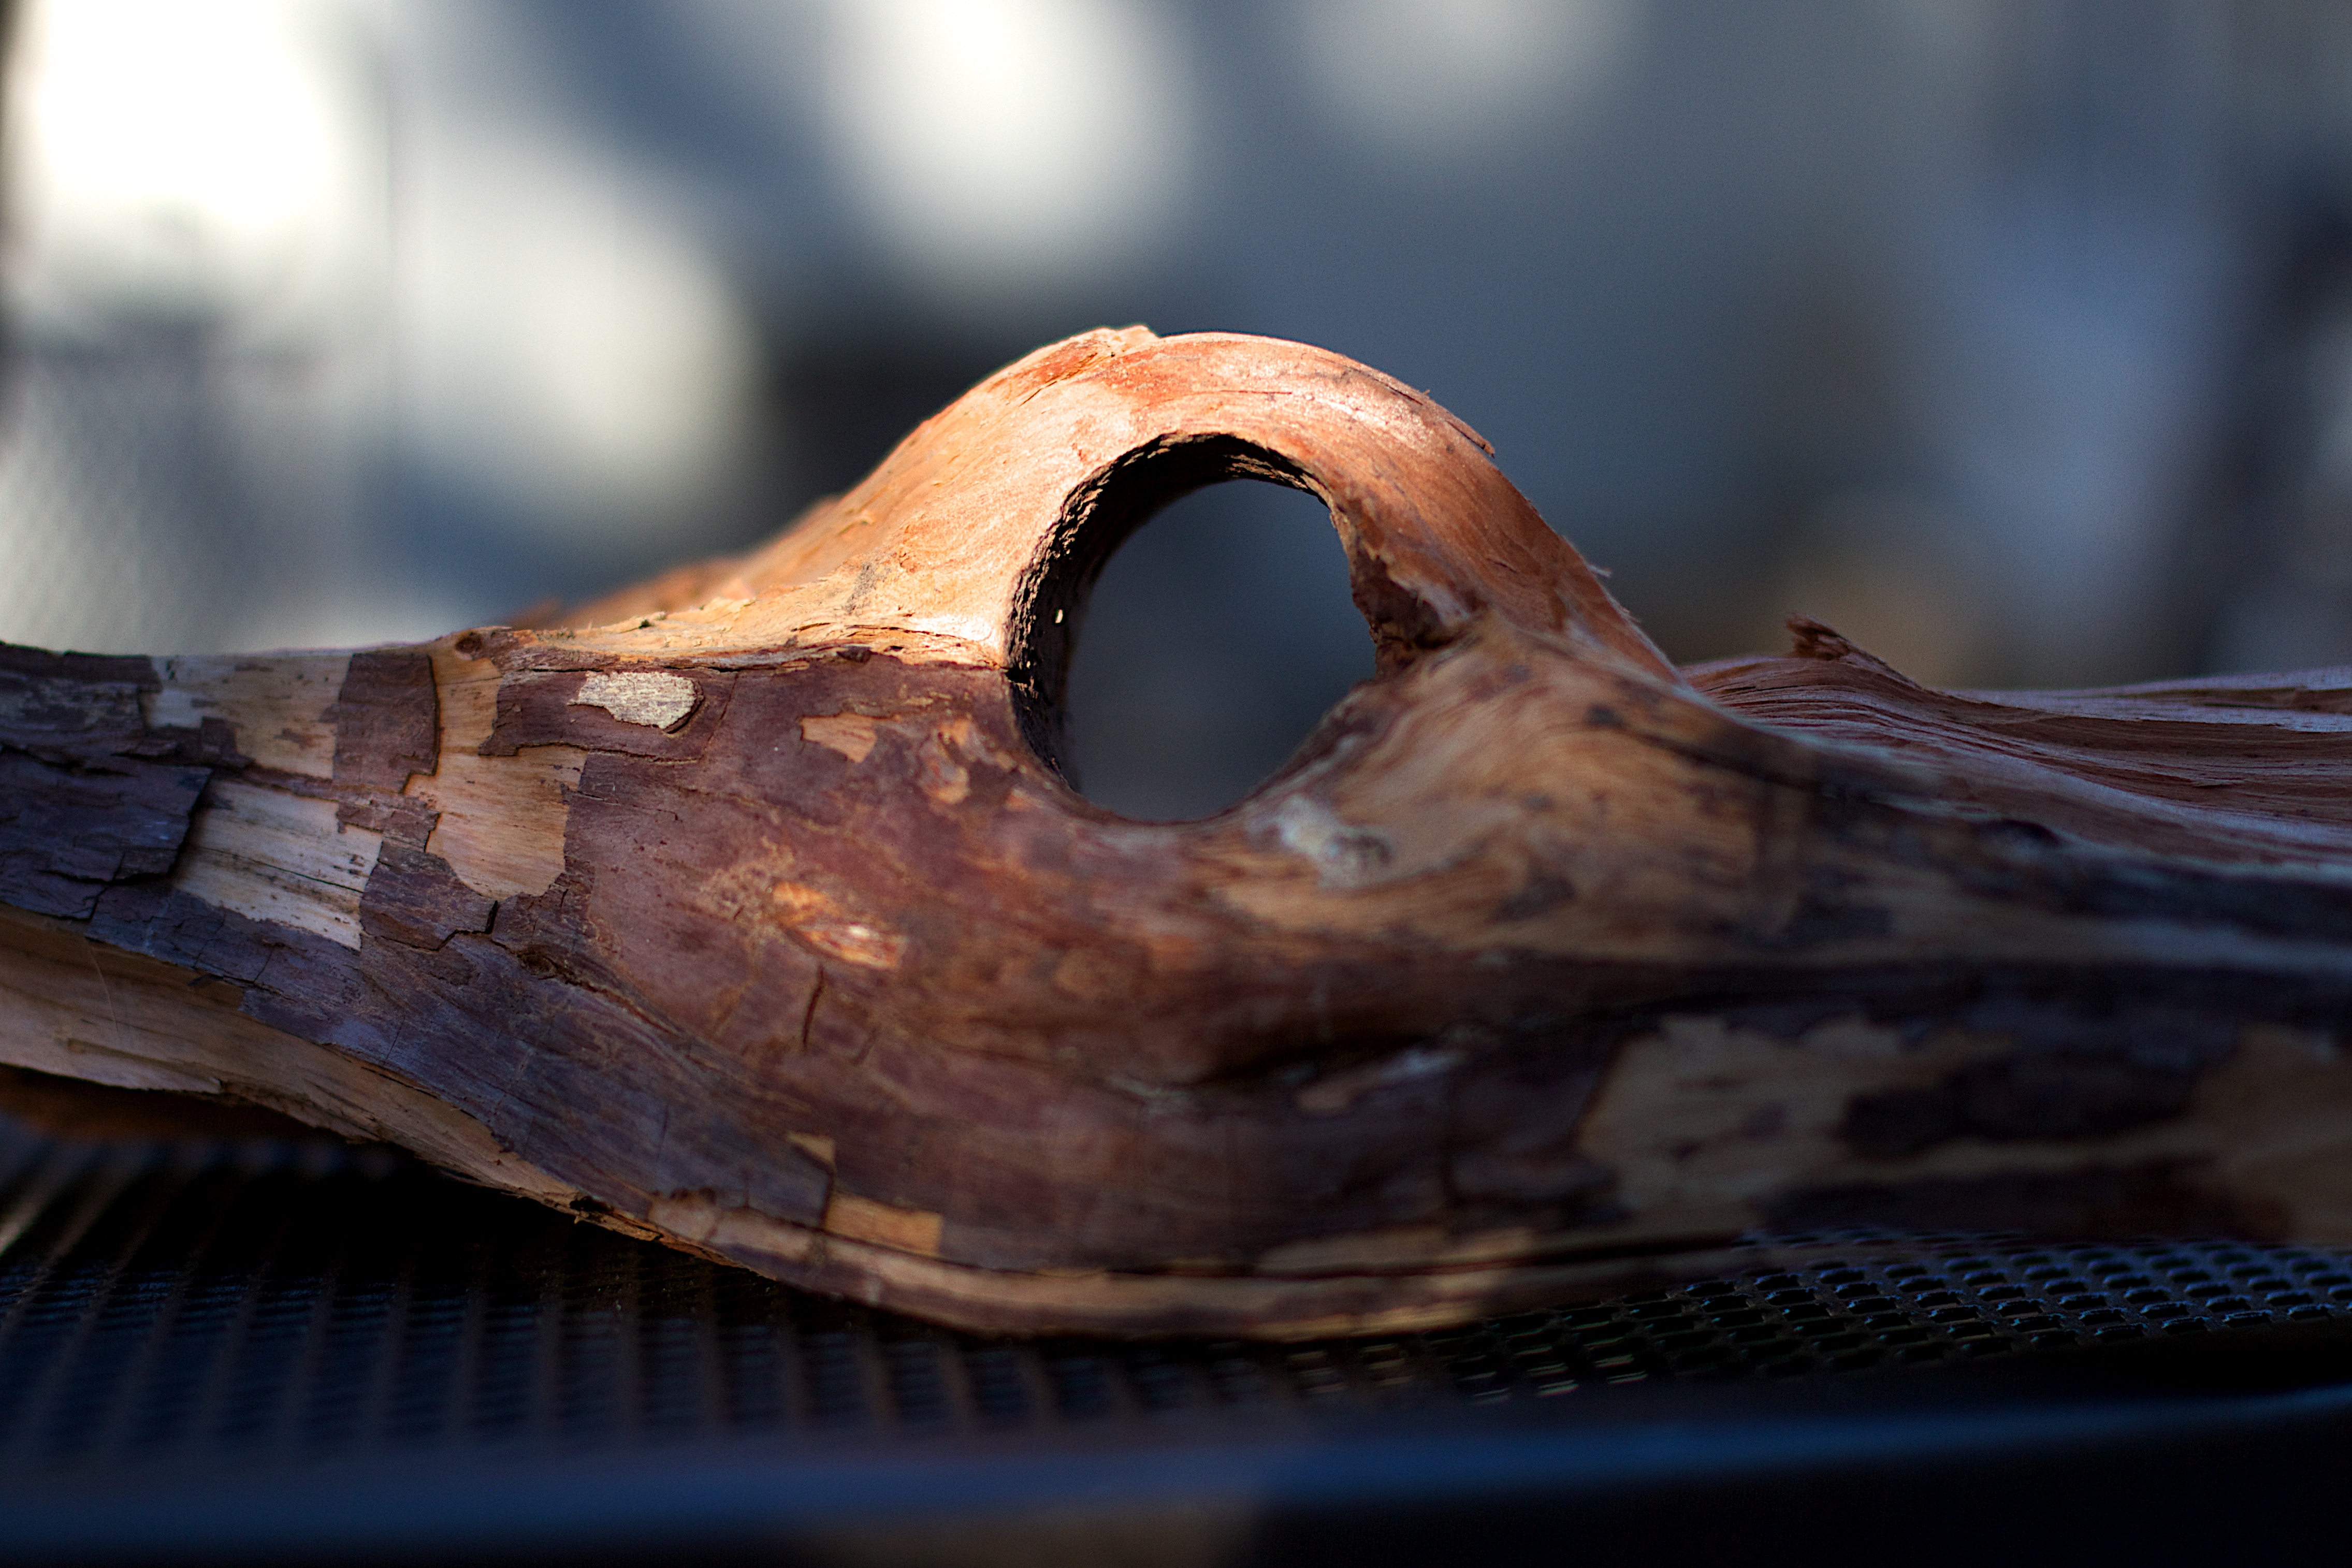
wood, arch, log, close up, sculpture, carving, 2015365, macro photography